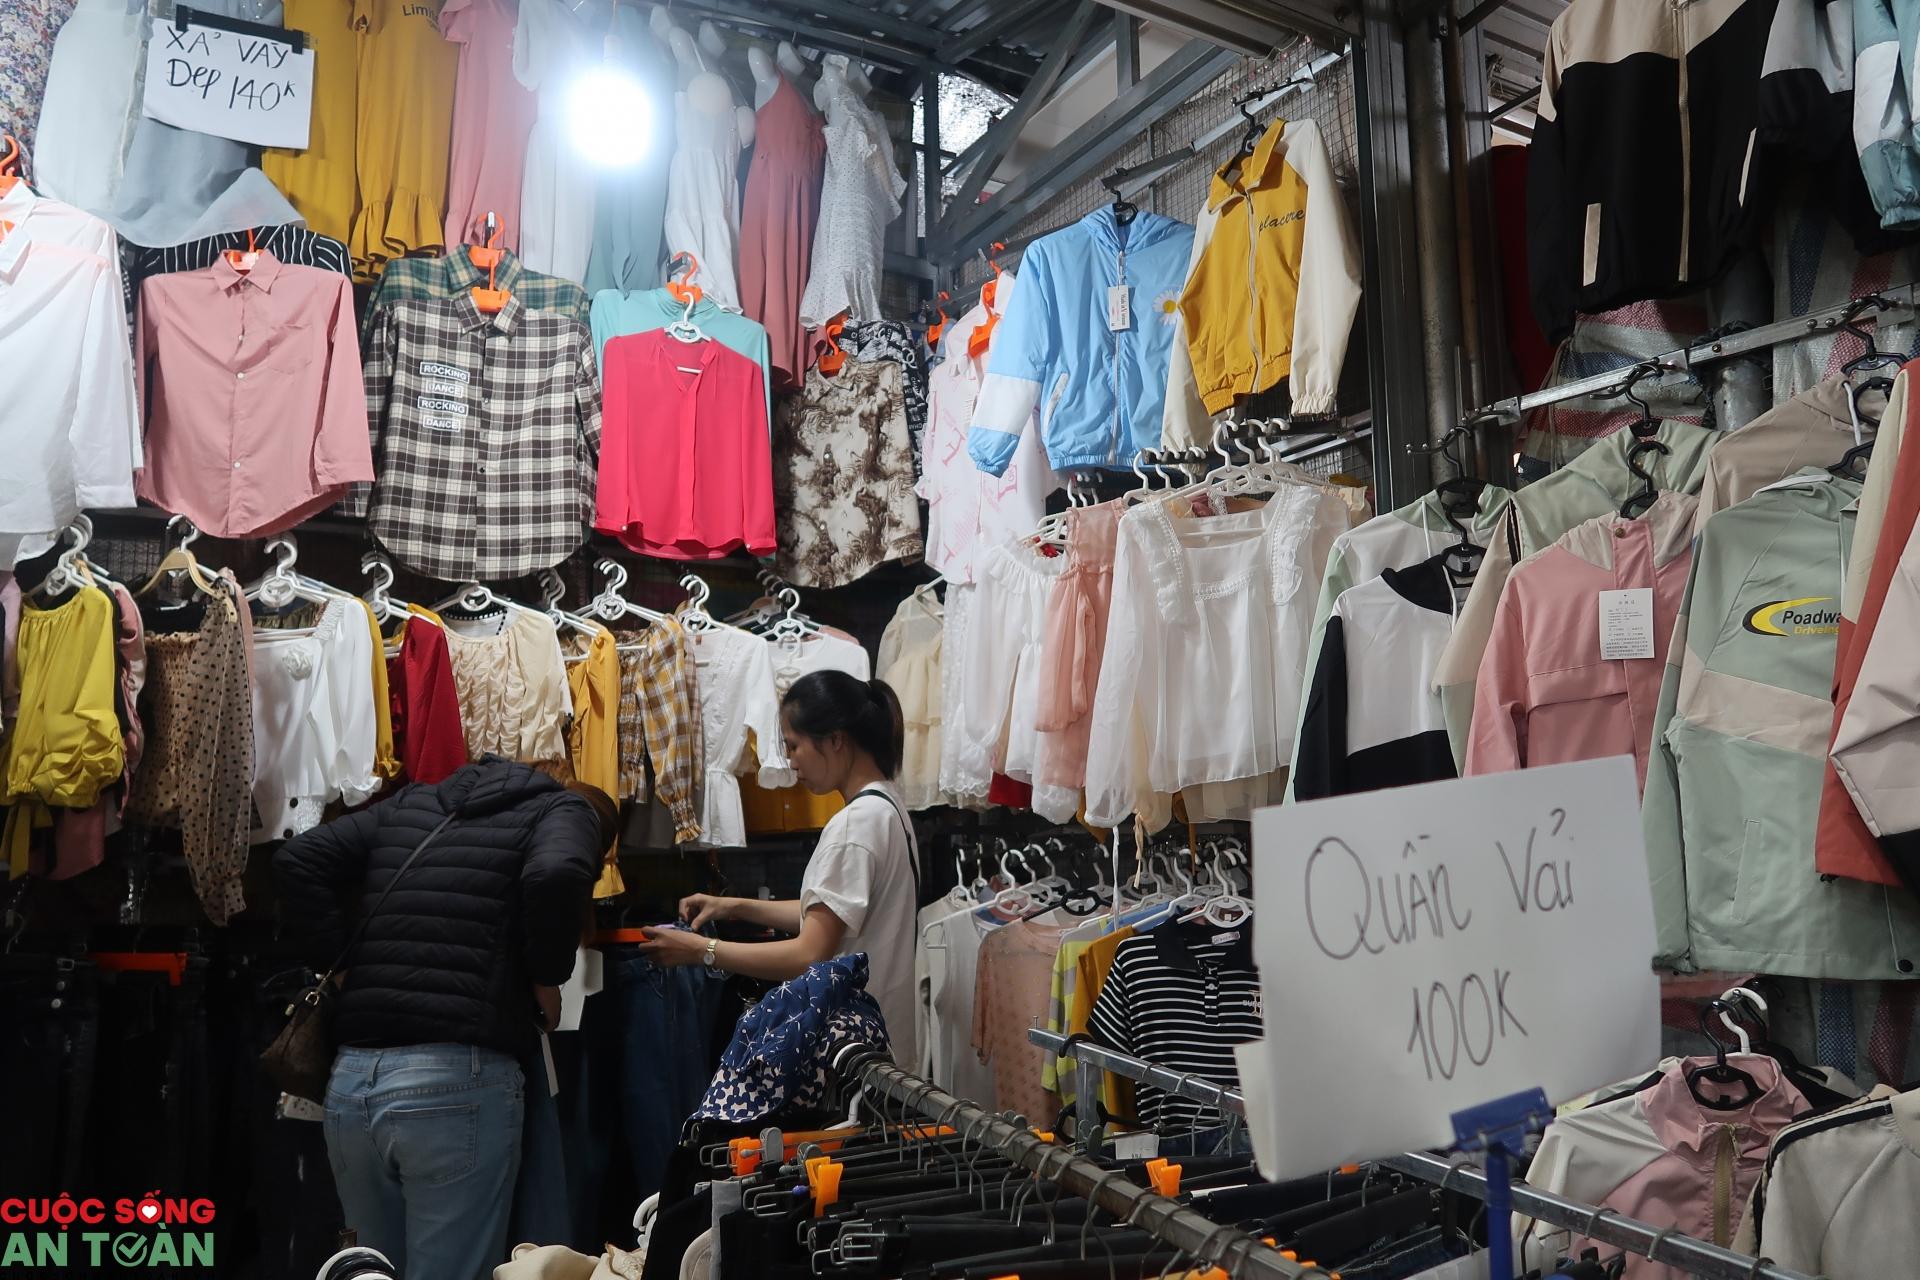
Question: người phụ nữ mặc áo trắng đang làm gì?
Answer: đang lấy quần áo cho khách xem